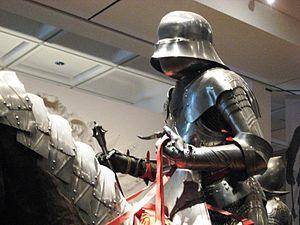
La bataille de Barnet, qui a lieu le 14 avril 1471, est un engagement décisif de la guerre des Deux-Roses. Elle se déroule près de la ville de Barnet, à 19 km au nord de Londres en Angleterre. La victoire d'Édouard IV d'Angleterre sur l'armée des Lancastres commandée par Richard Neville, suivie par une nouvelle victoire d'Édouard IV à Tewkesbury, assure à celui-ci le trône d'Angleterre ainsi que la prédominance de la maison d'York pendant quatorze ans.